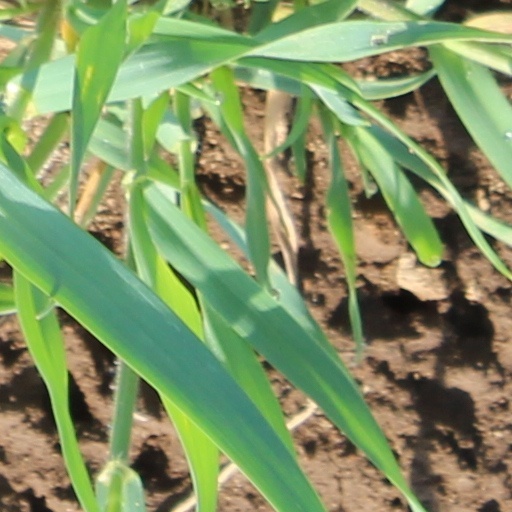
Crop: wheat